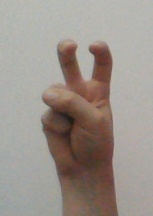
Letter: toot